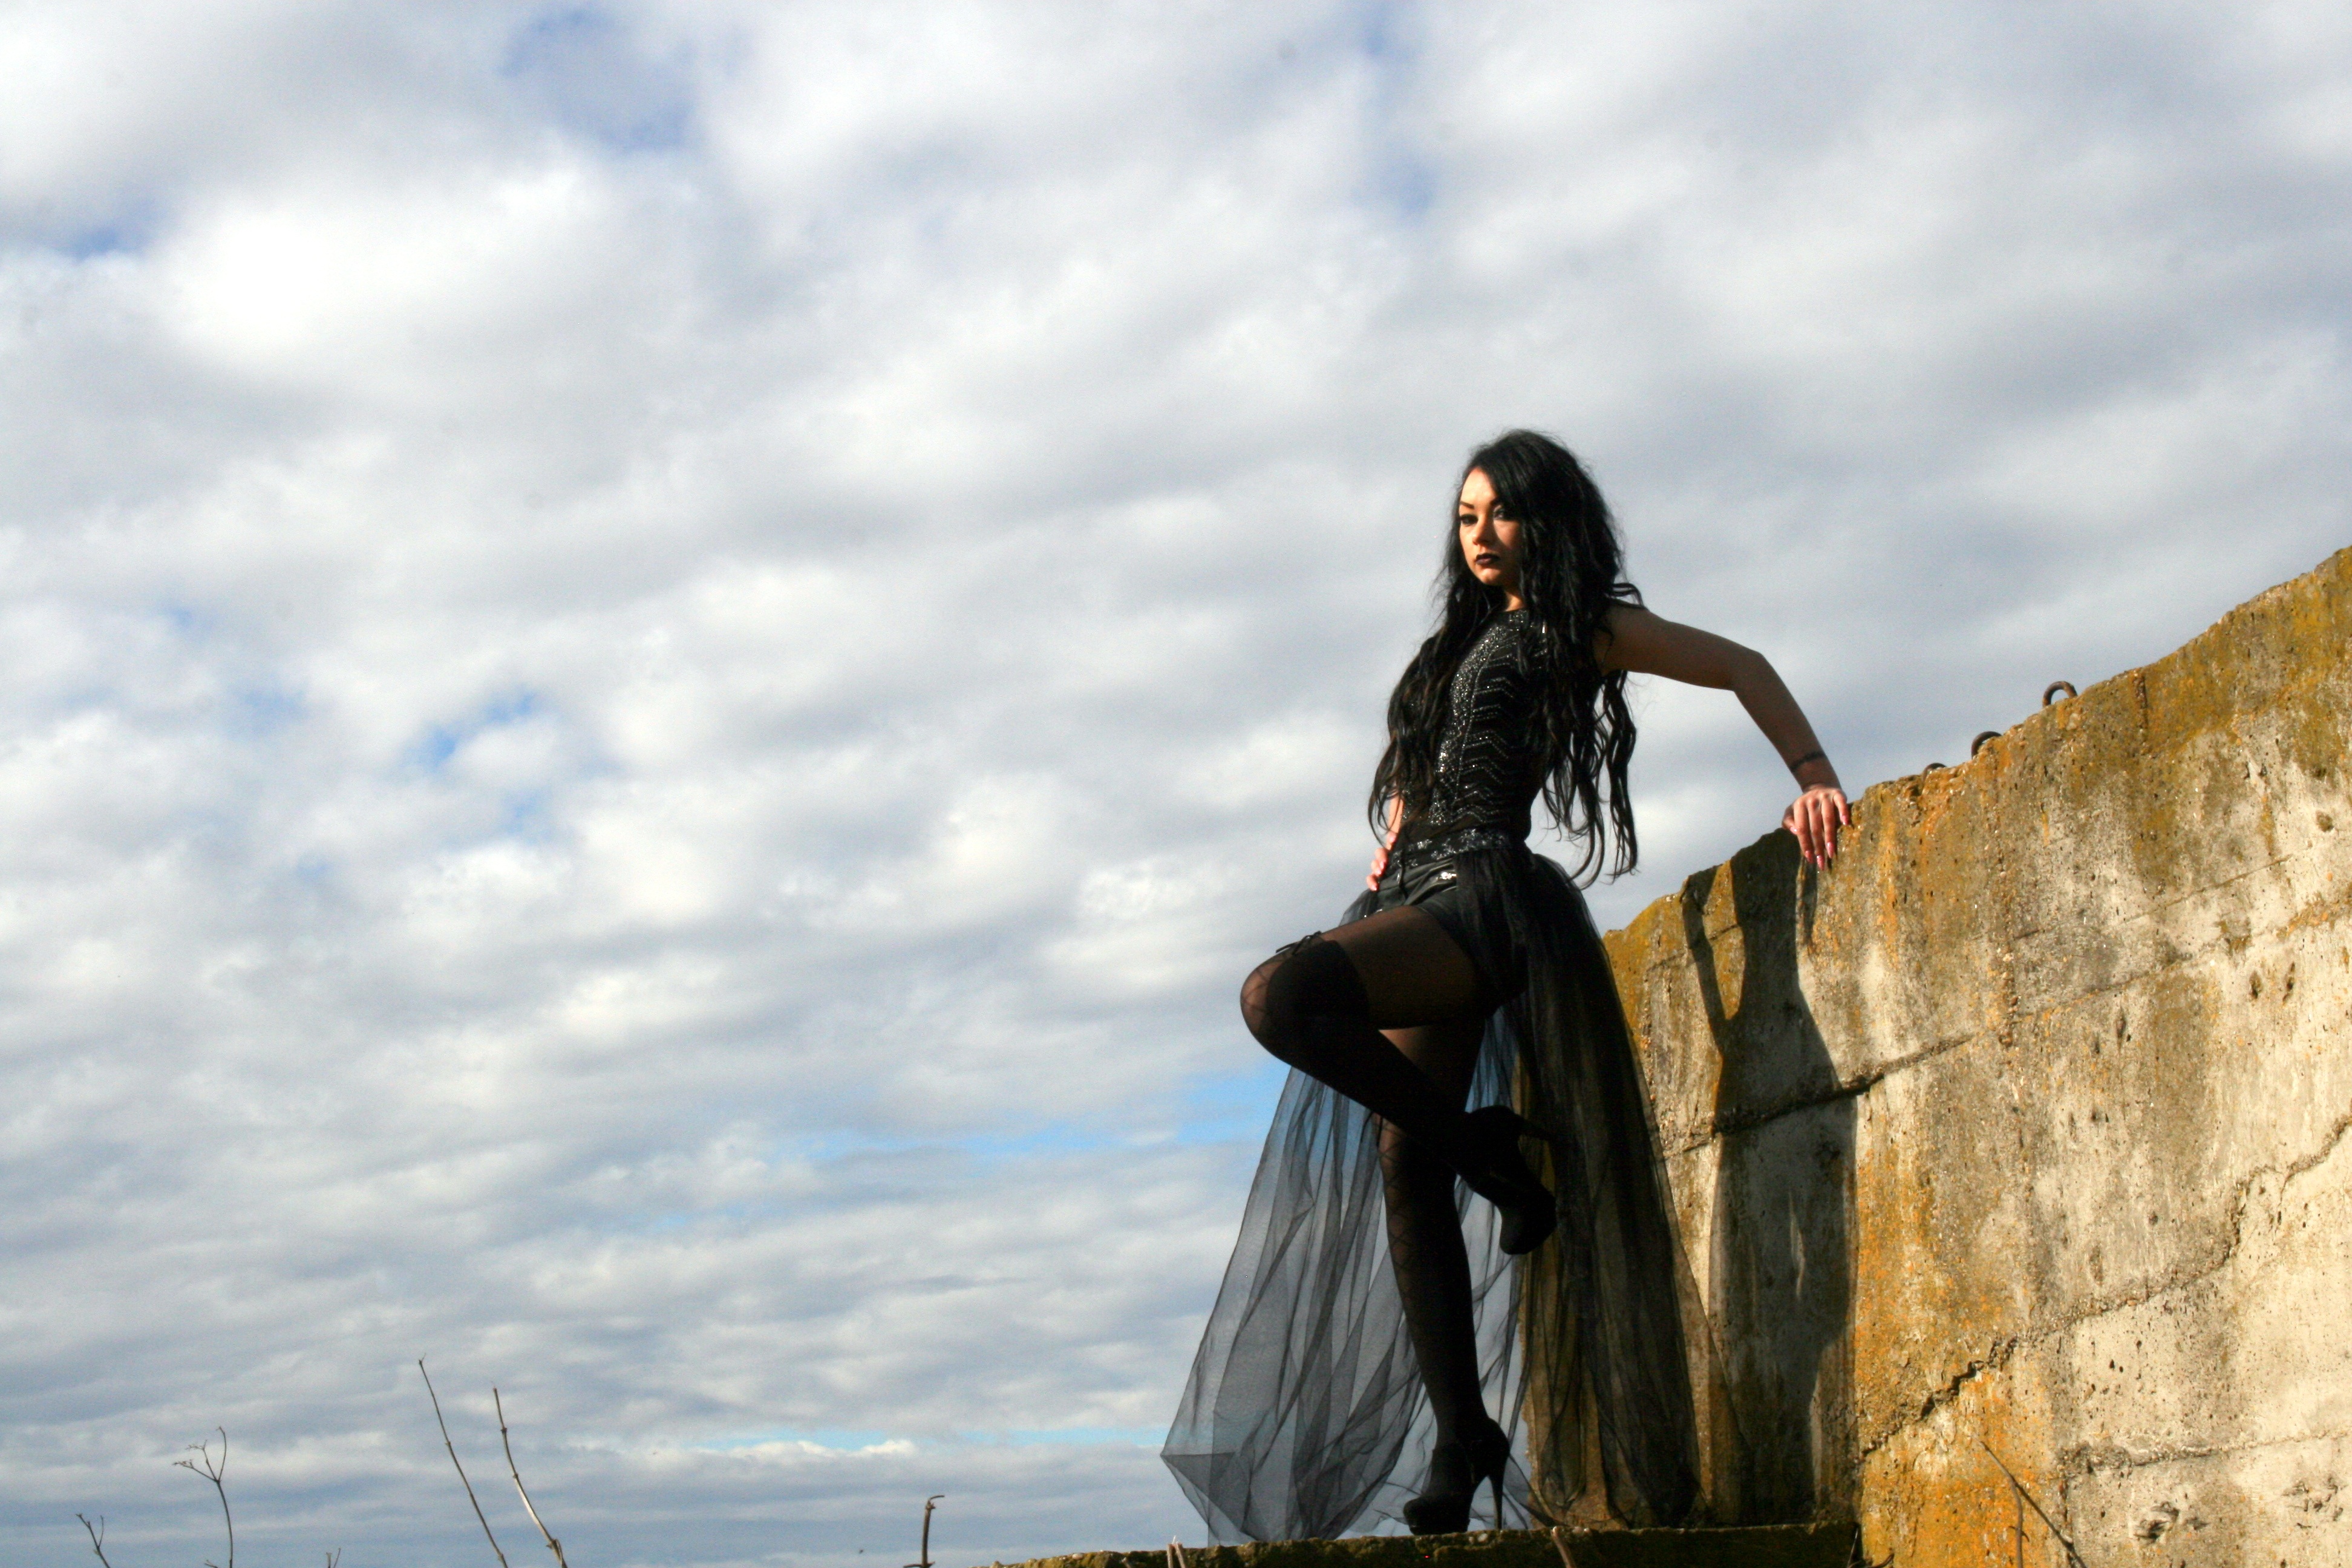
sea, rock, cloud, sky, girl, building, monument, vacation, travel, statue, spring, blue, black, gothic, beauty